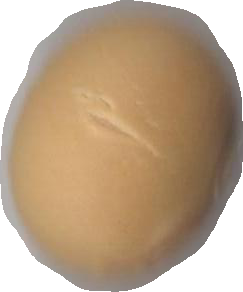
Variety: Grobogan